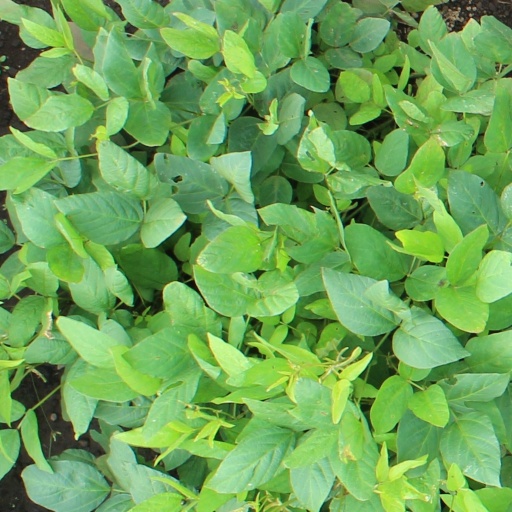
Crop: soybean